Garuda

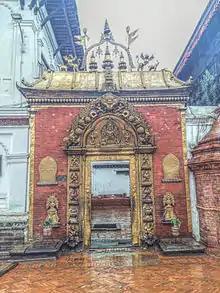
Sun Dhoka Golden Gate with the Goddess Taleju Bhawani and Garuda, leading to the Royal Palace, Durbar Square, UNESCO World Heritage Site, Bhaktapur, Nepal.

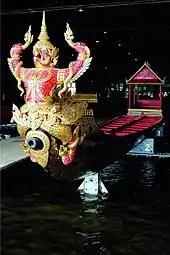
Garuda as the masthead of Thai royal barge.

The name is a transliteration of Garuda (Sanskrit: ; Pāli: ) a race of enormously gigantic birds in Hinduism, upon which the Japanese Buddhist version is based. The same creature may go by the name of konjichō (lit. "gold-winged bird", Skr. ).